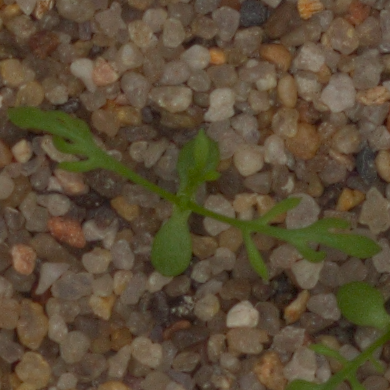
Label: scentless_mayweed